Tigné Point

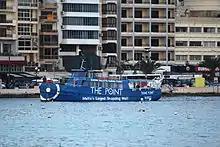
The ferry boat "Cominotto" with an advert for The Point Shopping Mall.

Since the redevelopment project, Tigné Point has changed considerably. The modern buildings, easy accessibility and other factors helped transform the area from neglected abandoned barracks to a popular area which is frequented by both locals and tourists as it has a number of attractions. The Fort Cambridge apartments, which were completed in 2012, are among the tallest buildings in Malta.